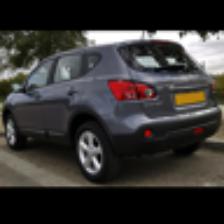
Label: NonHuman